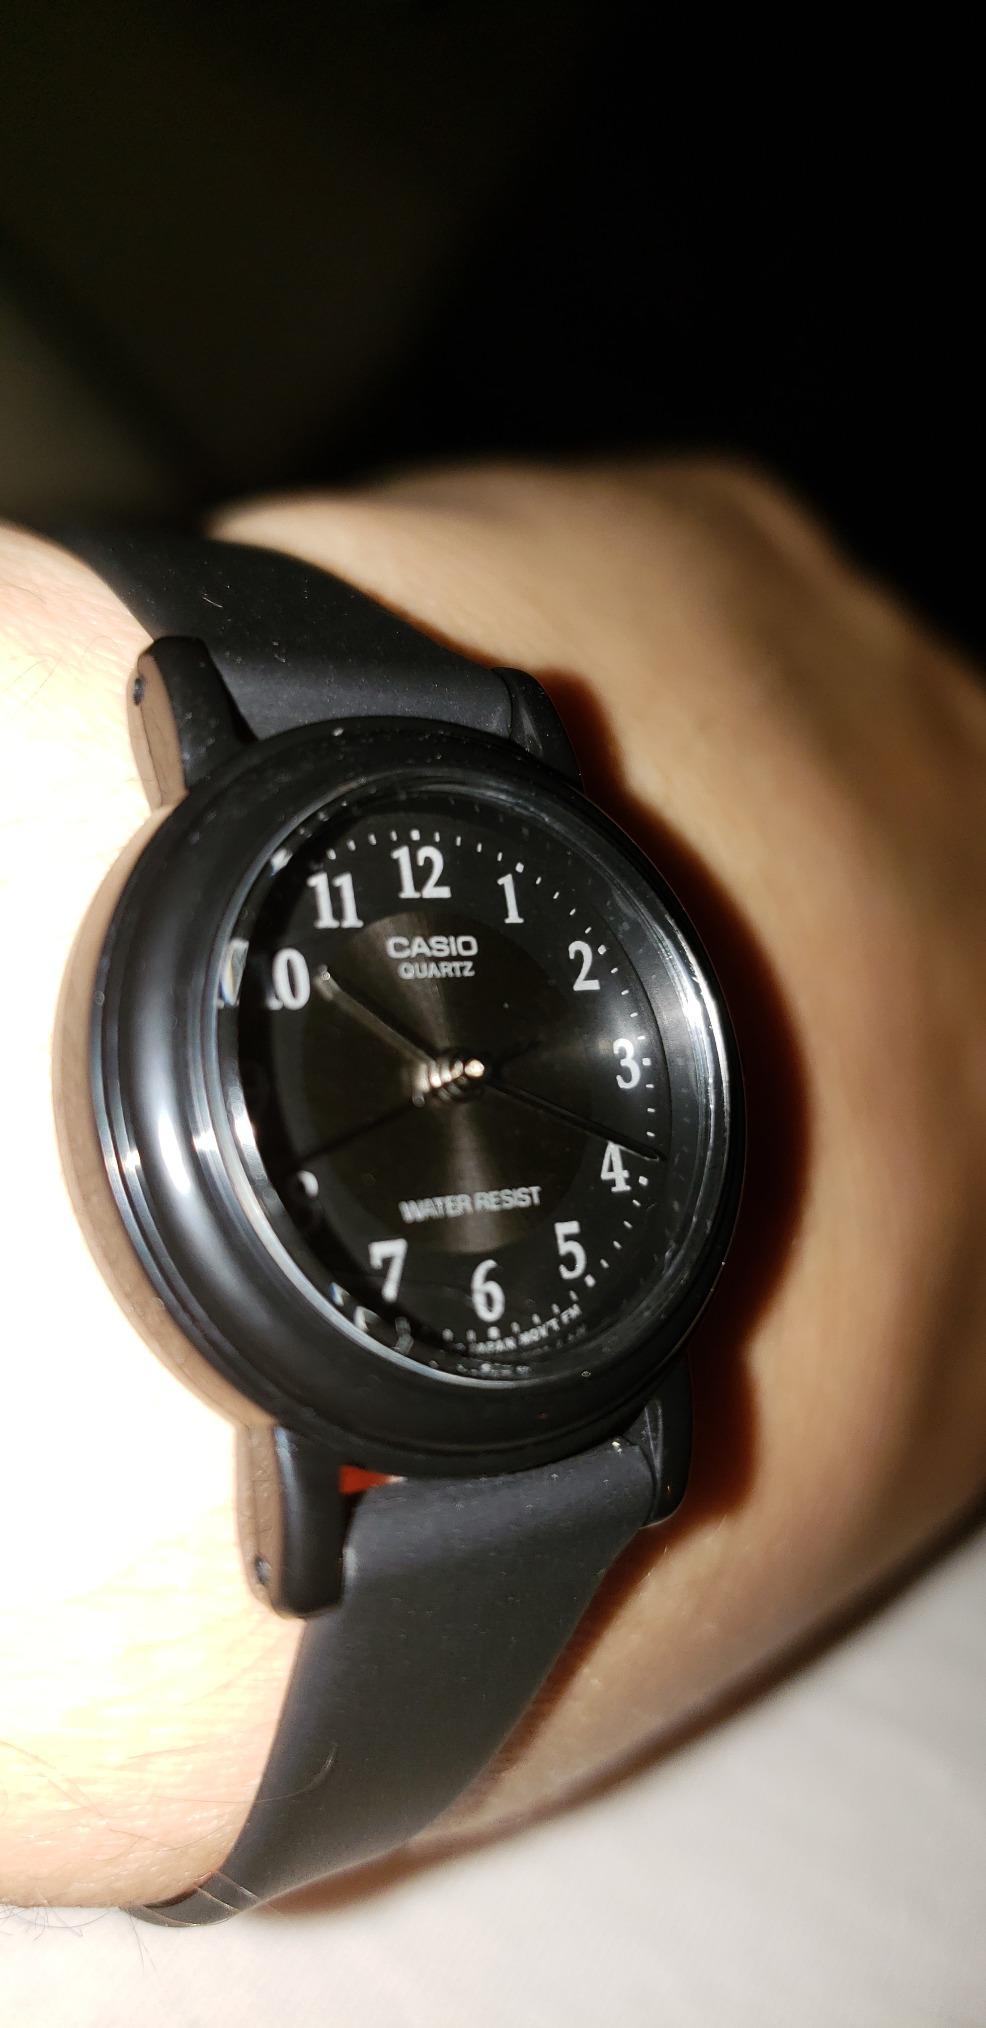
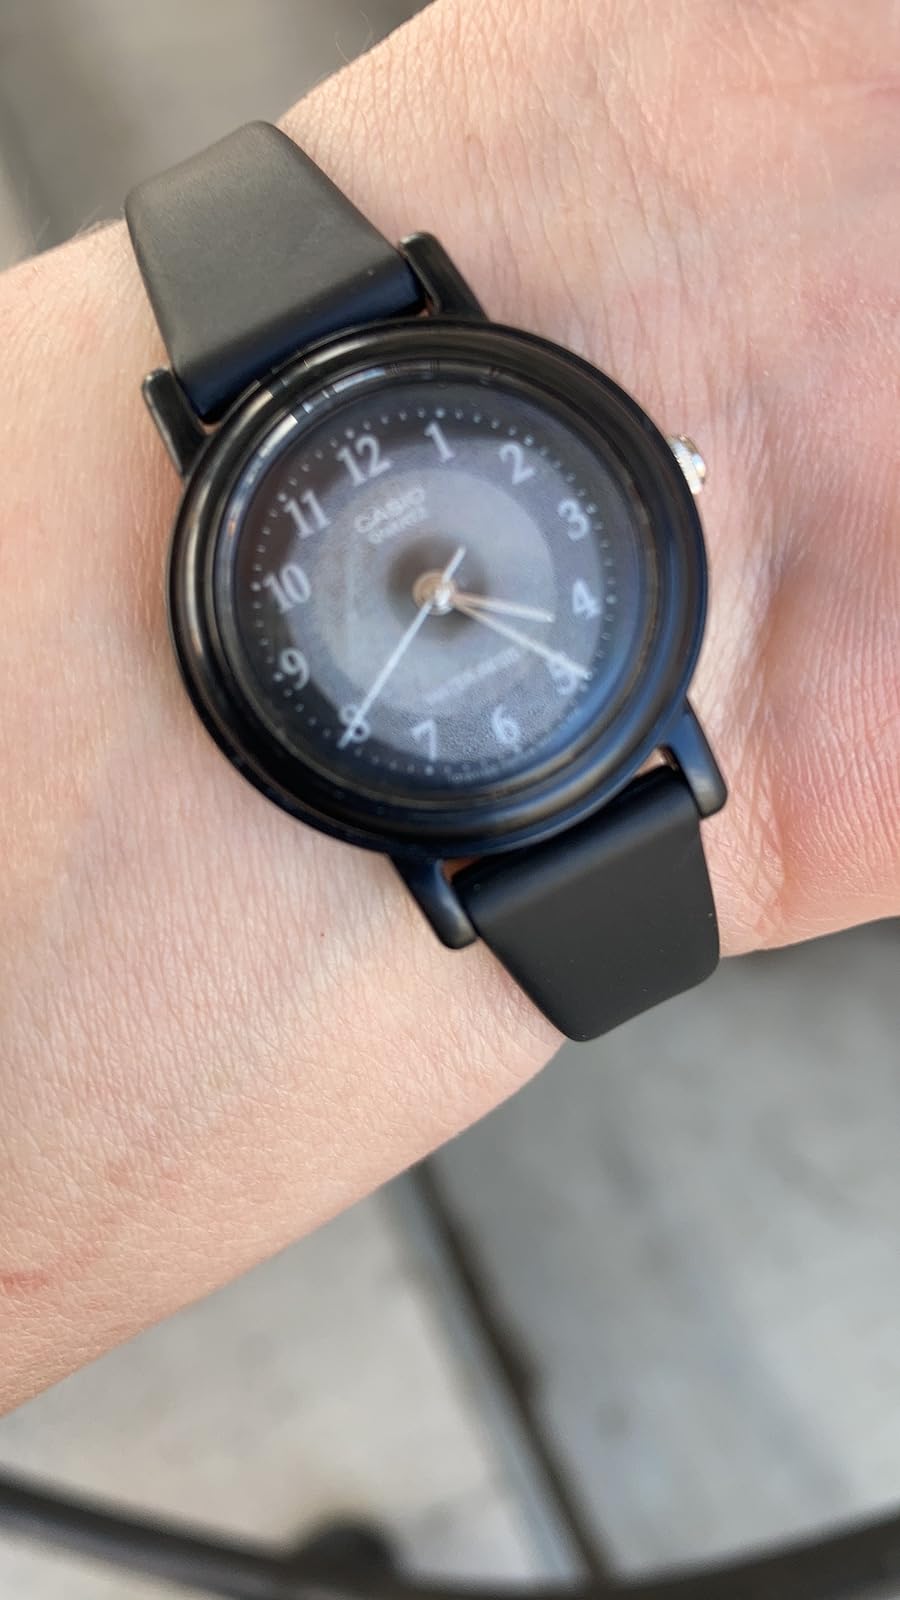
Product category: accessories_watch
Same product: yes